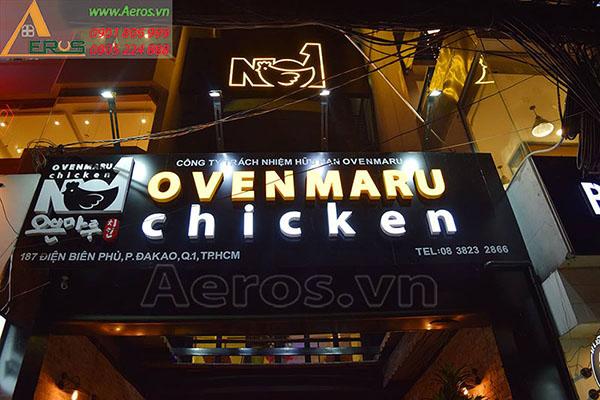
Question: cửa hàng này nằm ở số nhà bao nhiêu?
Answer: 187